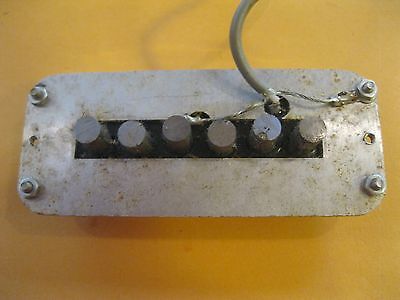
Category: toaster